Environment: real
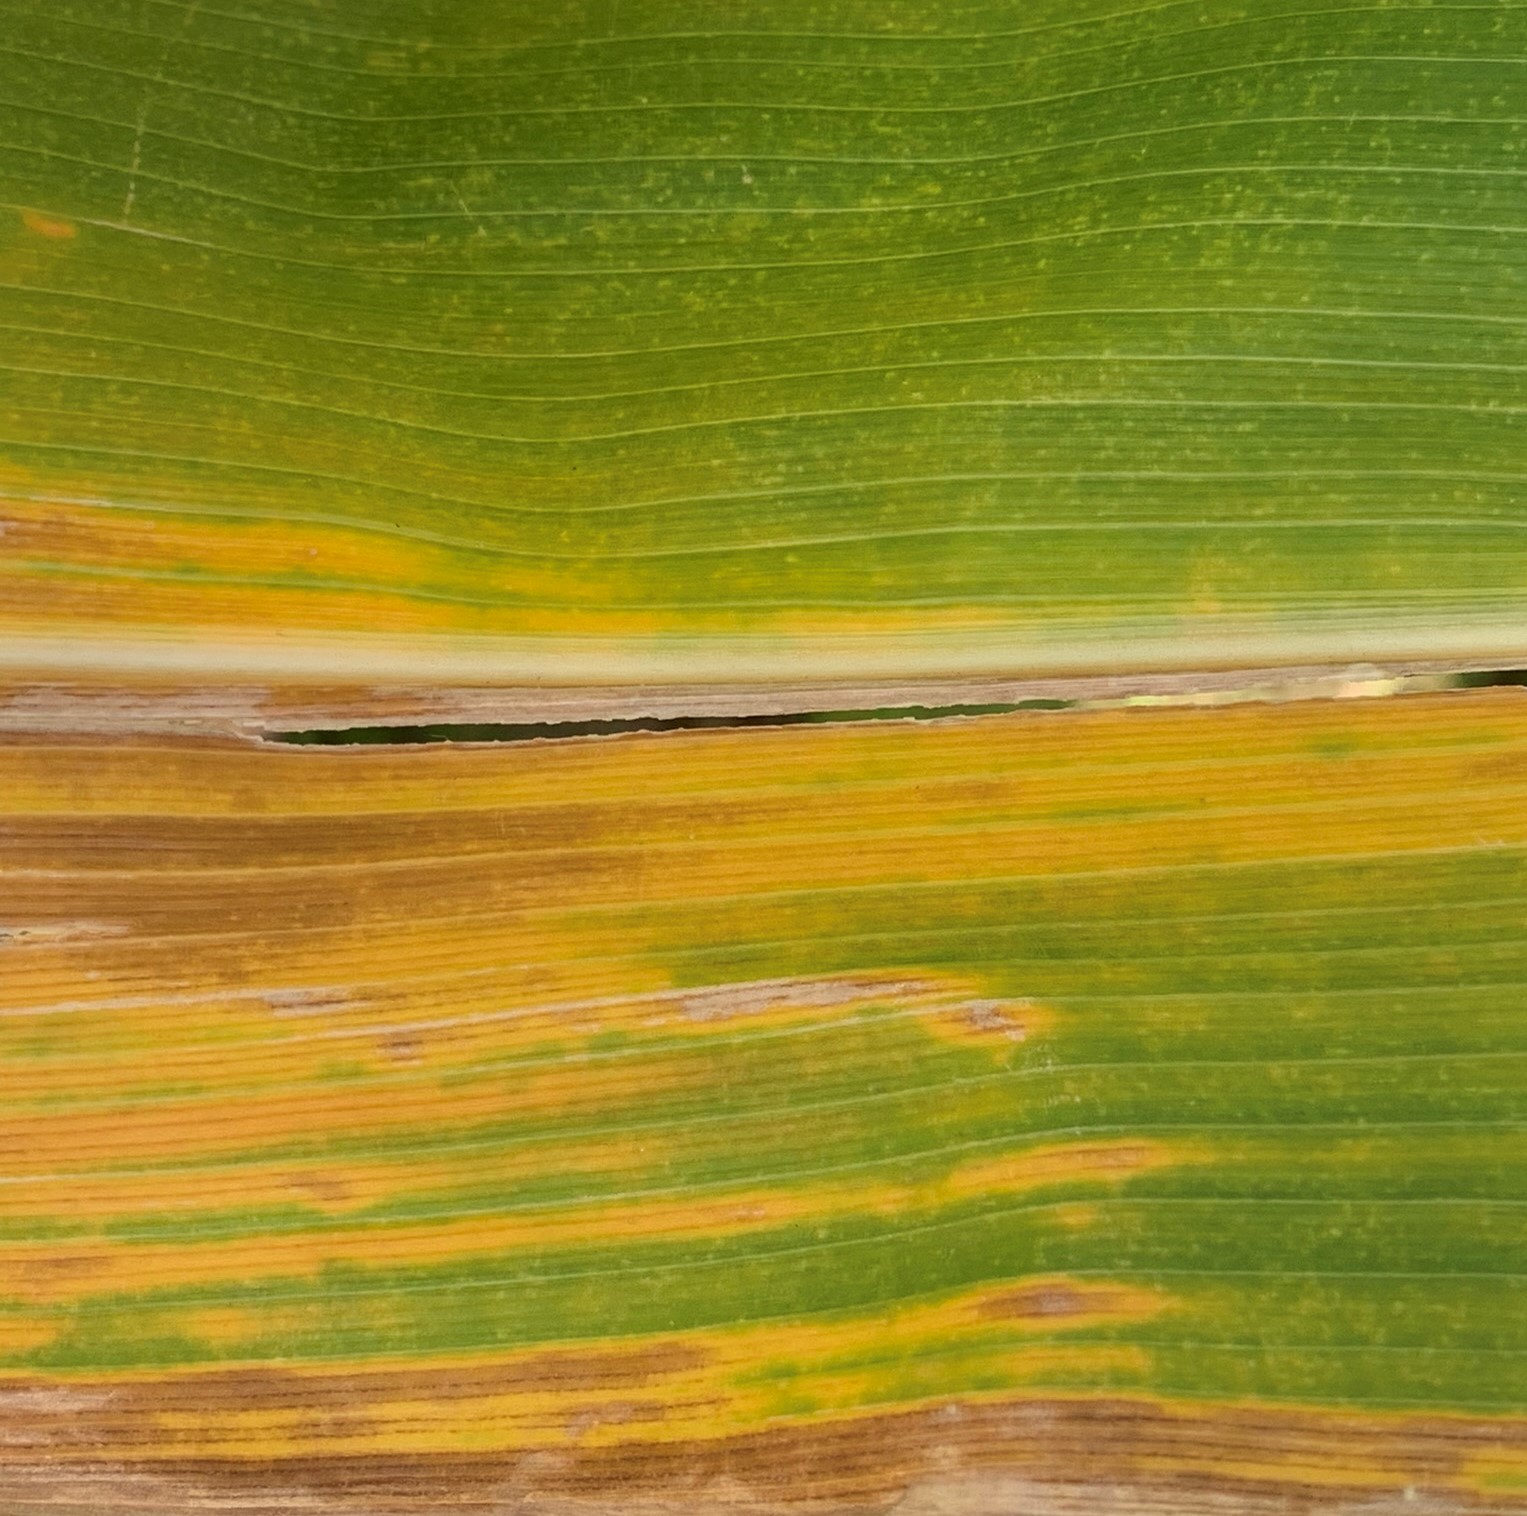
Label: lethal_necrosis